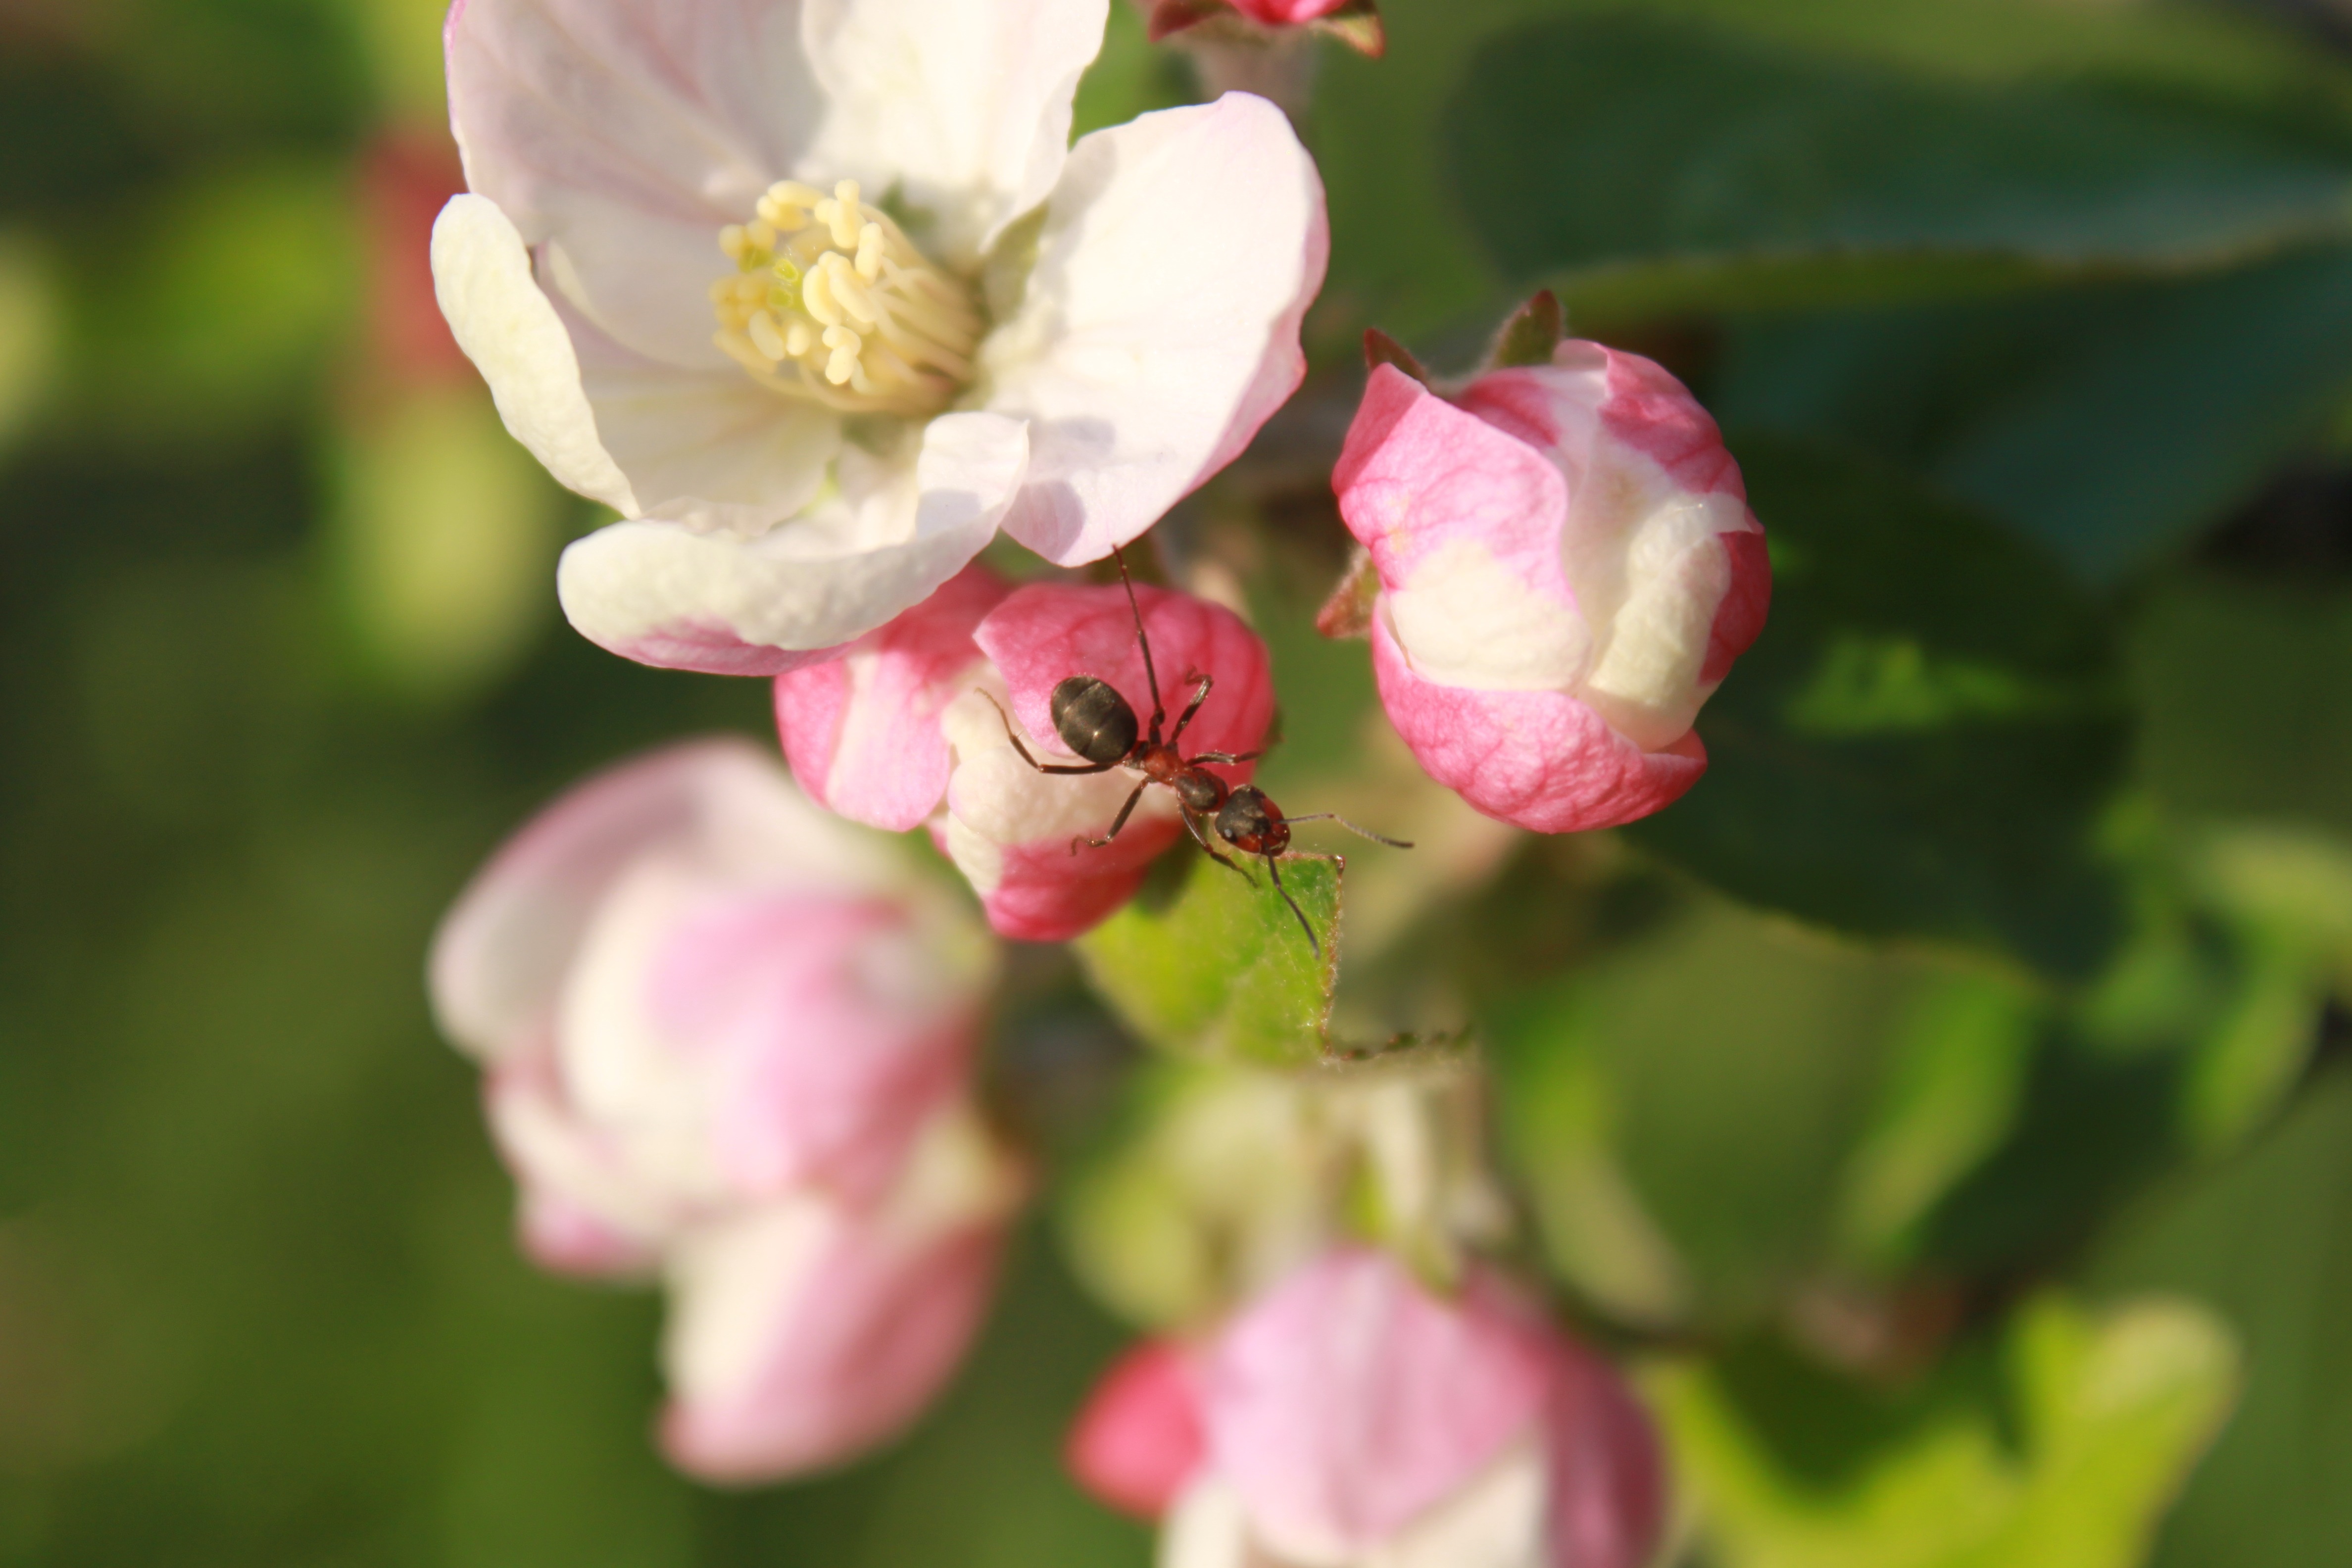
apple, branch, blossom, plant, flower, petal, food, spring, produce, botany, climbing, flora, shrub, insects, ant, macro photography, flowering plant, rose family, land plant